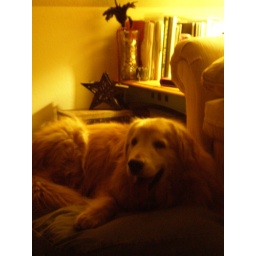
Champ now lives in my room. He's enjoying having his doggy bed up here.